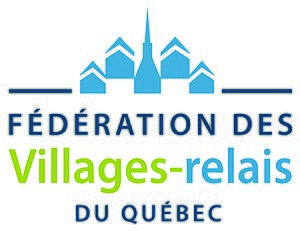
Logo de la Fédération des Villages-relais du Québec.
La Fédération des Villages-relais du Québec, fondée en 2009, est un organisme québécois ayant pour mission de promouvoir le concept de Village-relais et les initiatives des membres, d’assurer le suivi de la qualité des services offerts, de représenter l’ensemble des Villages-relais auprès du ministère des Transports et des organismes partenaires ainsi que de créer une dynamique de réseautage par des actions communes.